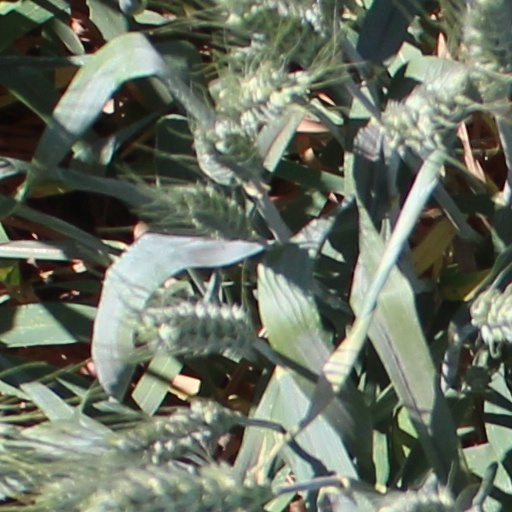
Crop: wheat